Frederik Magle

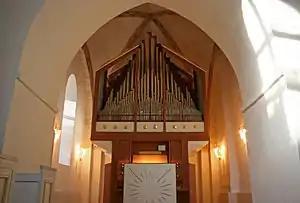
The Frobenius-organ in Jørlunde church

In October that same year, a new pipe organ was inaugurated in Jørlunde church. Magle created its specifications and tonal design, after the old organ had perished in a fire five years earlier while in storage; he gave the instrument's inauguration concert on 8 November. In 2010 he released a double album of free improvisations on the Jørlunde-organ, "Like a Flame". Reviews of the album were predominantly favorable, described in MusicWeb International as "highly creative, sometimes visionary, [and] surprisingly unpompous", but a scathing review in the Danish organ magazine "ORGLET" argued for traditional fugal and choral forms instead of free improvisation. One critic complained about the length of the album, finding it too long at more than two hours. The organist, jazz-pianist, and composer Henrik Sørensen defended Magle's free improvisational form in an article in Danish organ-magazine "Orgelforum".